Timbaland

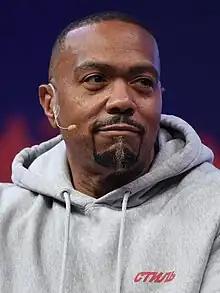
Timbaland in 2019

Timothy Zachery Mosley (born March 10, 1972), known professionally as Timbaland, is an American record producer and songwriter. Born and raised in Norfolk, Virginia, he is widely acclaimed for his distinctive production work and "stuttering" rhythmic style. In 2007, "Entertainment Weekly" stated that "just about every current pop trend can be traced back to him—from sultry, urban-edged R&B songstresses [...] to the art of incorporating avant-garde sounds into No. 1 hits." He has won four Grammy Awards from 22 nominations.